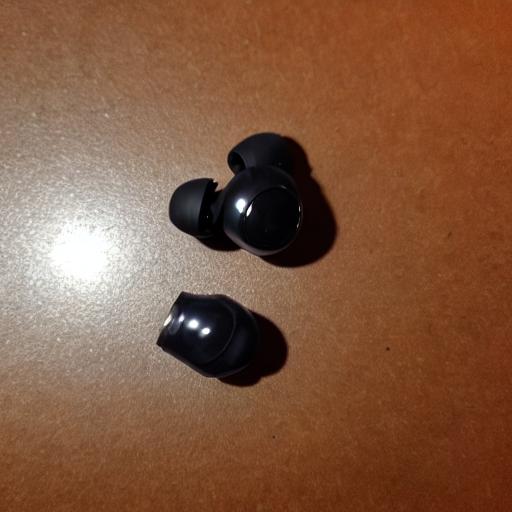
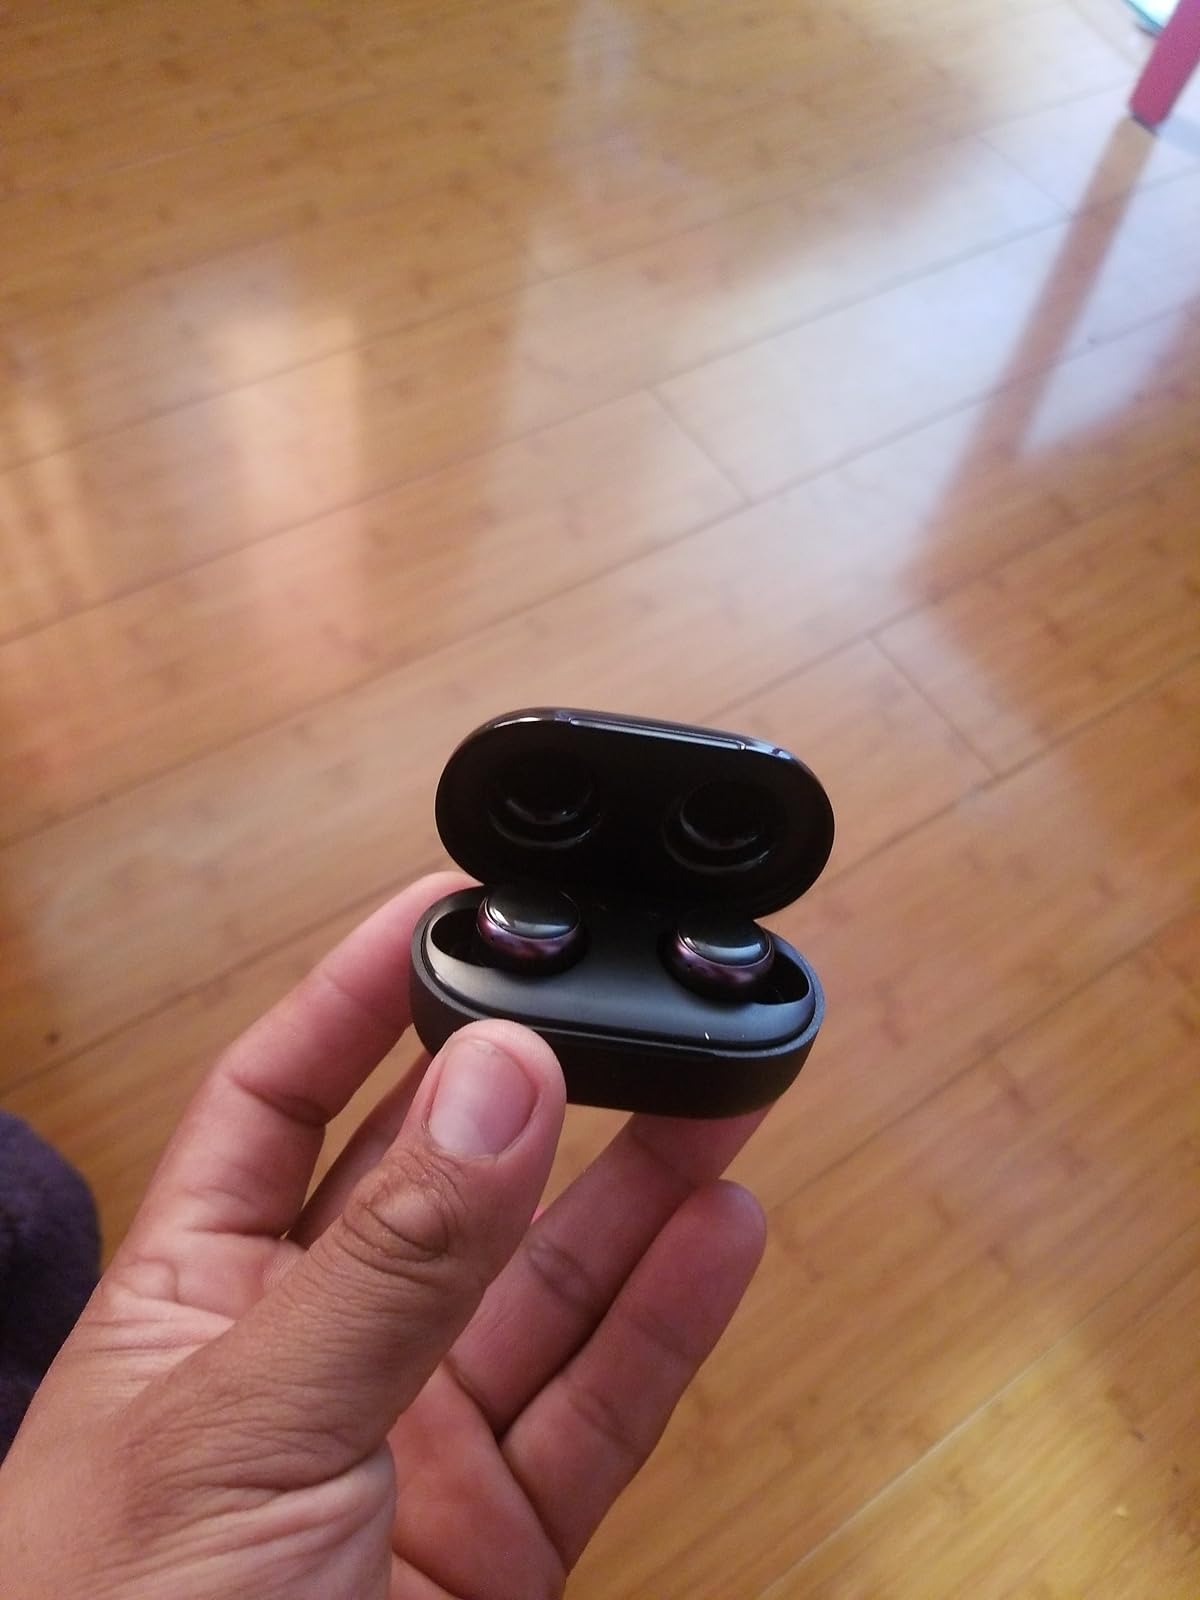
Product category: earbuds
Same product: no